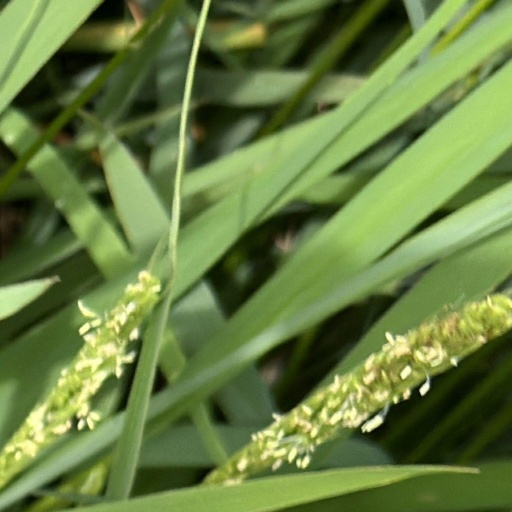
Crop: rice